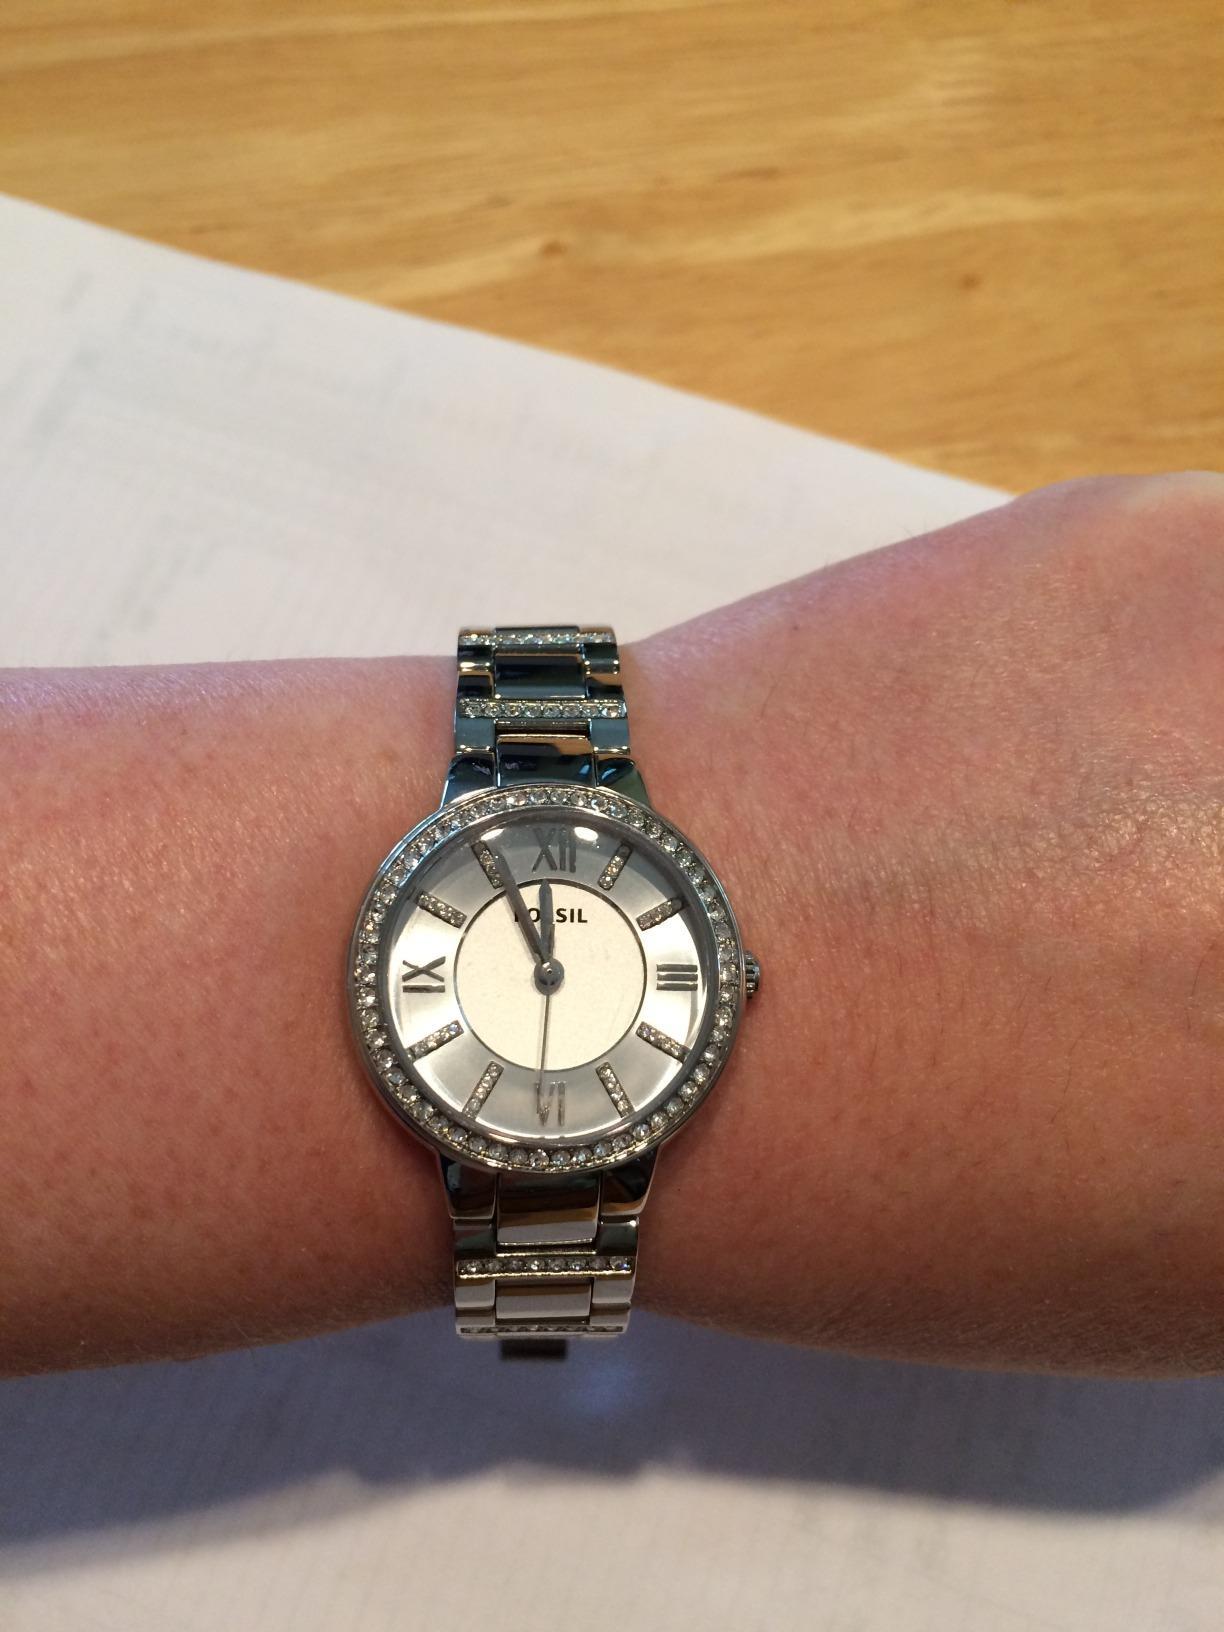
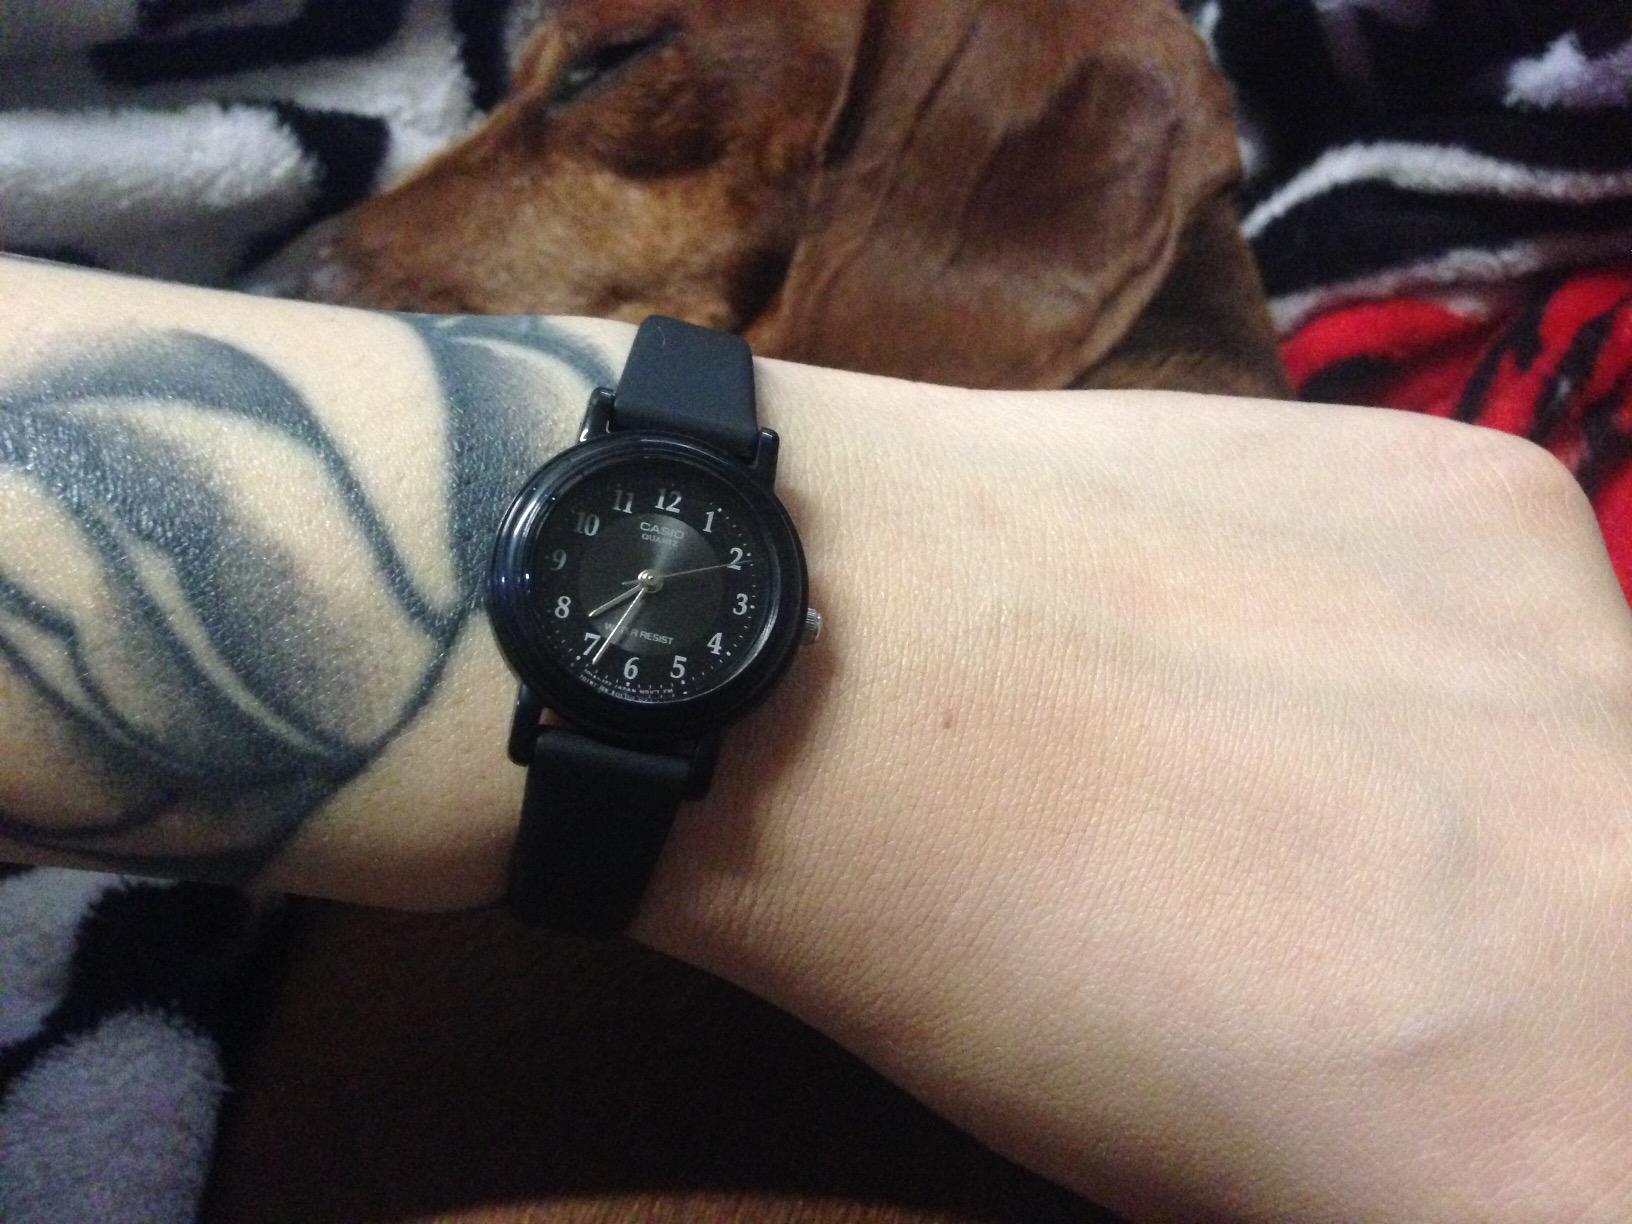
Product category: accessories_watch
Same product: no